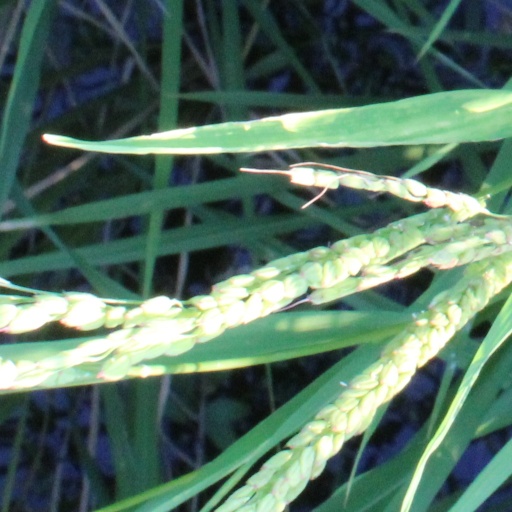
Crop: rice